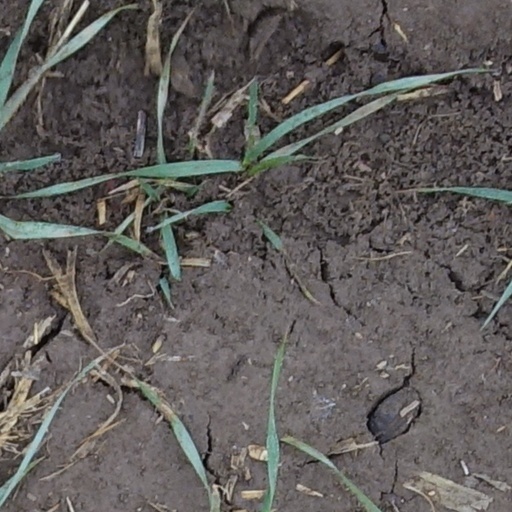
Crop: wheat